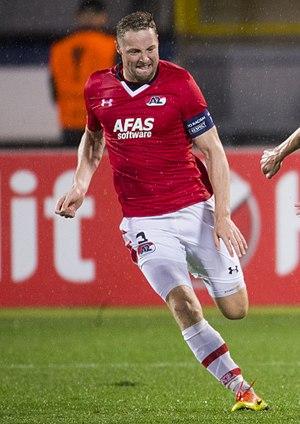
Rens van Eijden est un footballeur néerlandais, né le 3 mars 1988 à Oss aux Pays-Bas. Il évolue actuellement en Eerste Divisie au NEC Nimègue comme défenseur.